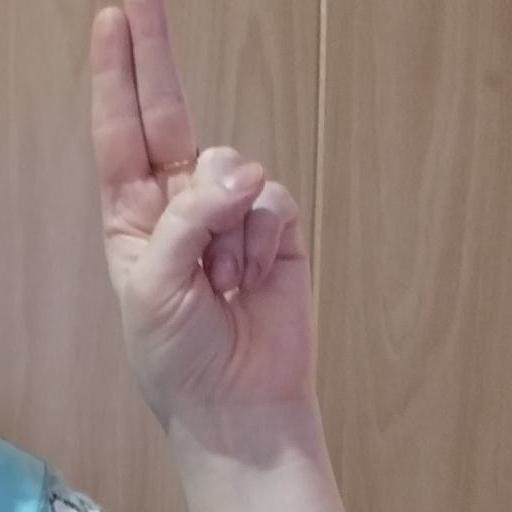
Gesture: two_up